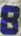
Number: 8